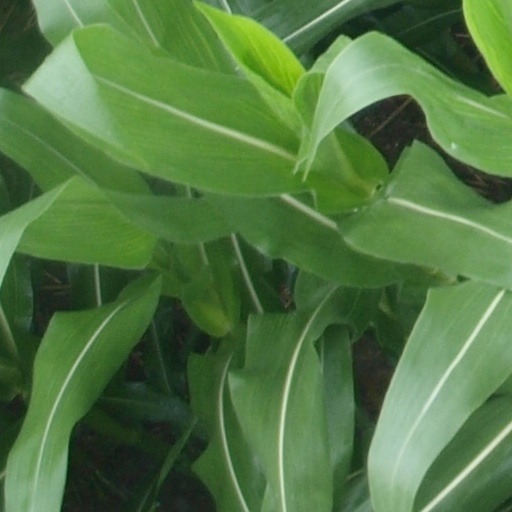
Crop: maize; corn